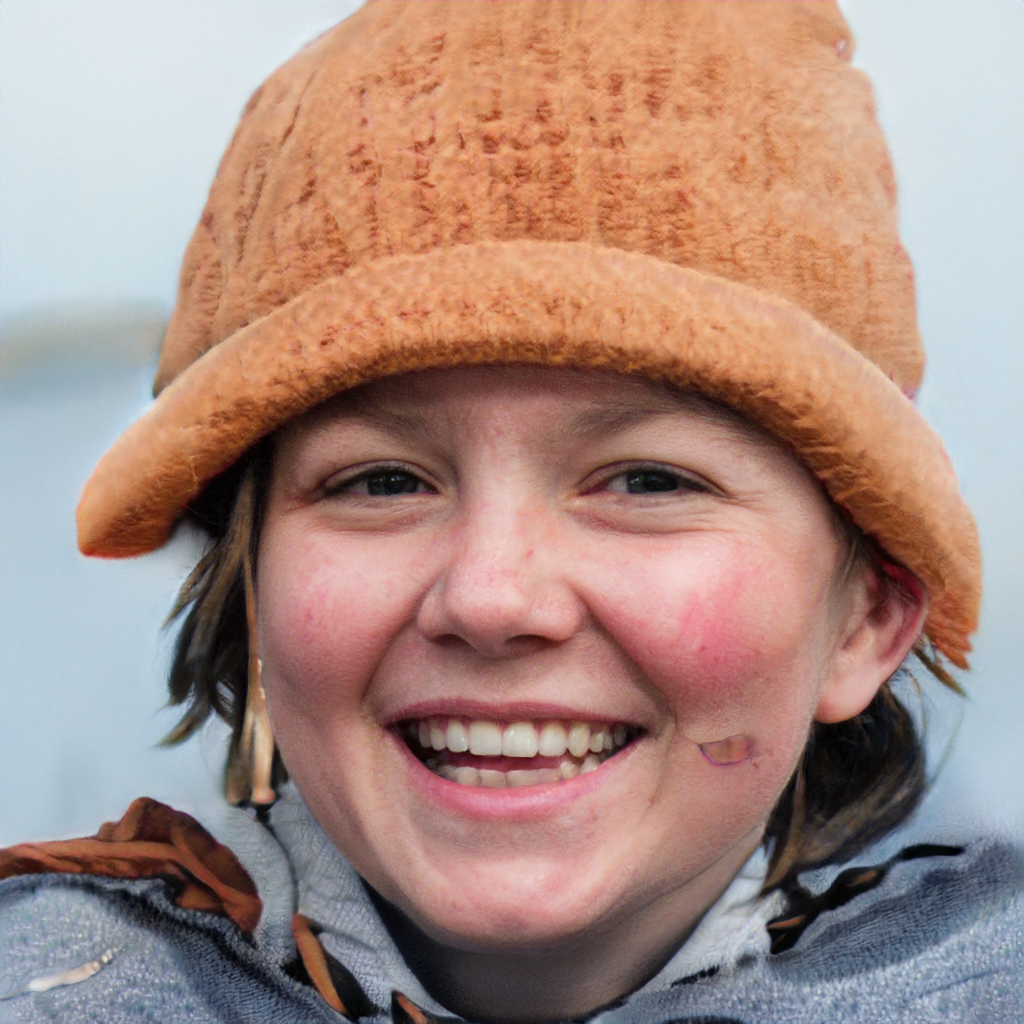
Gender: Female